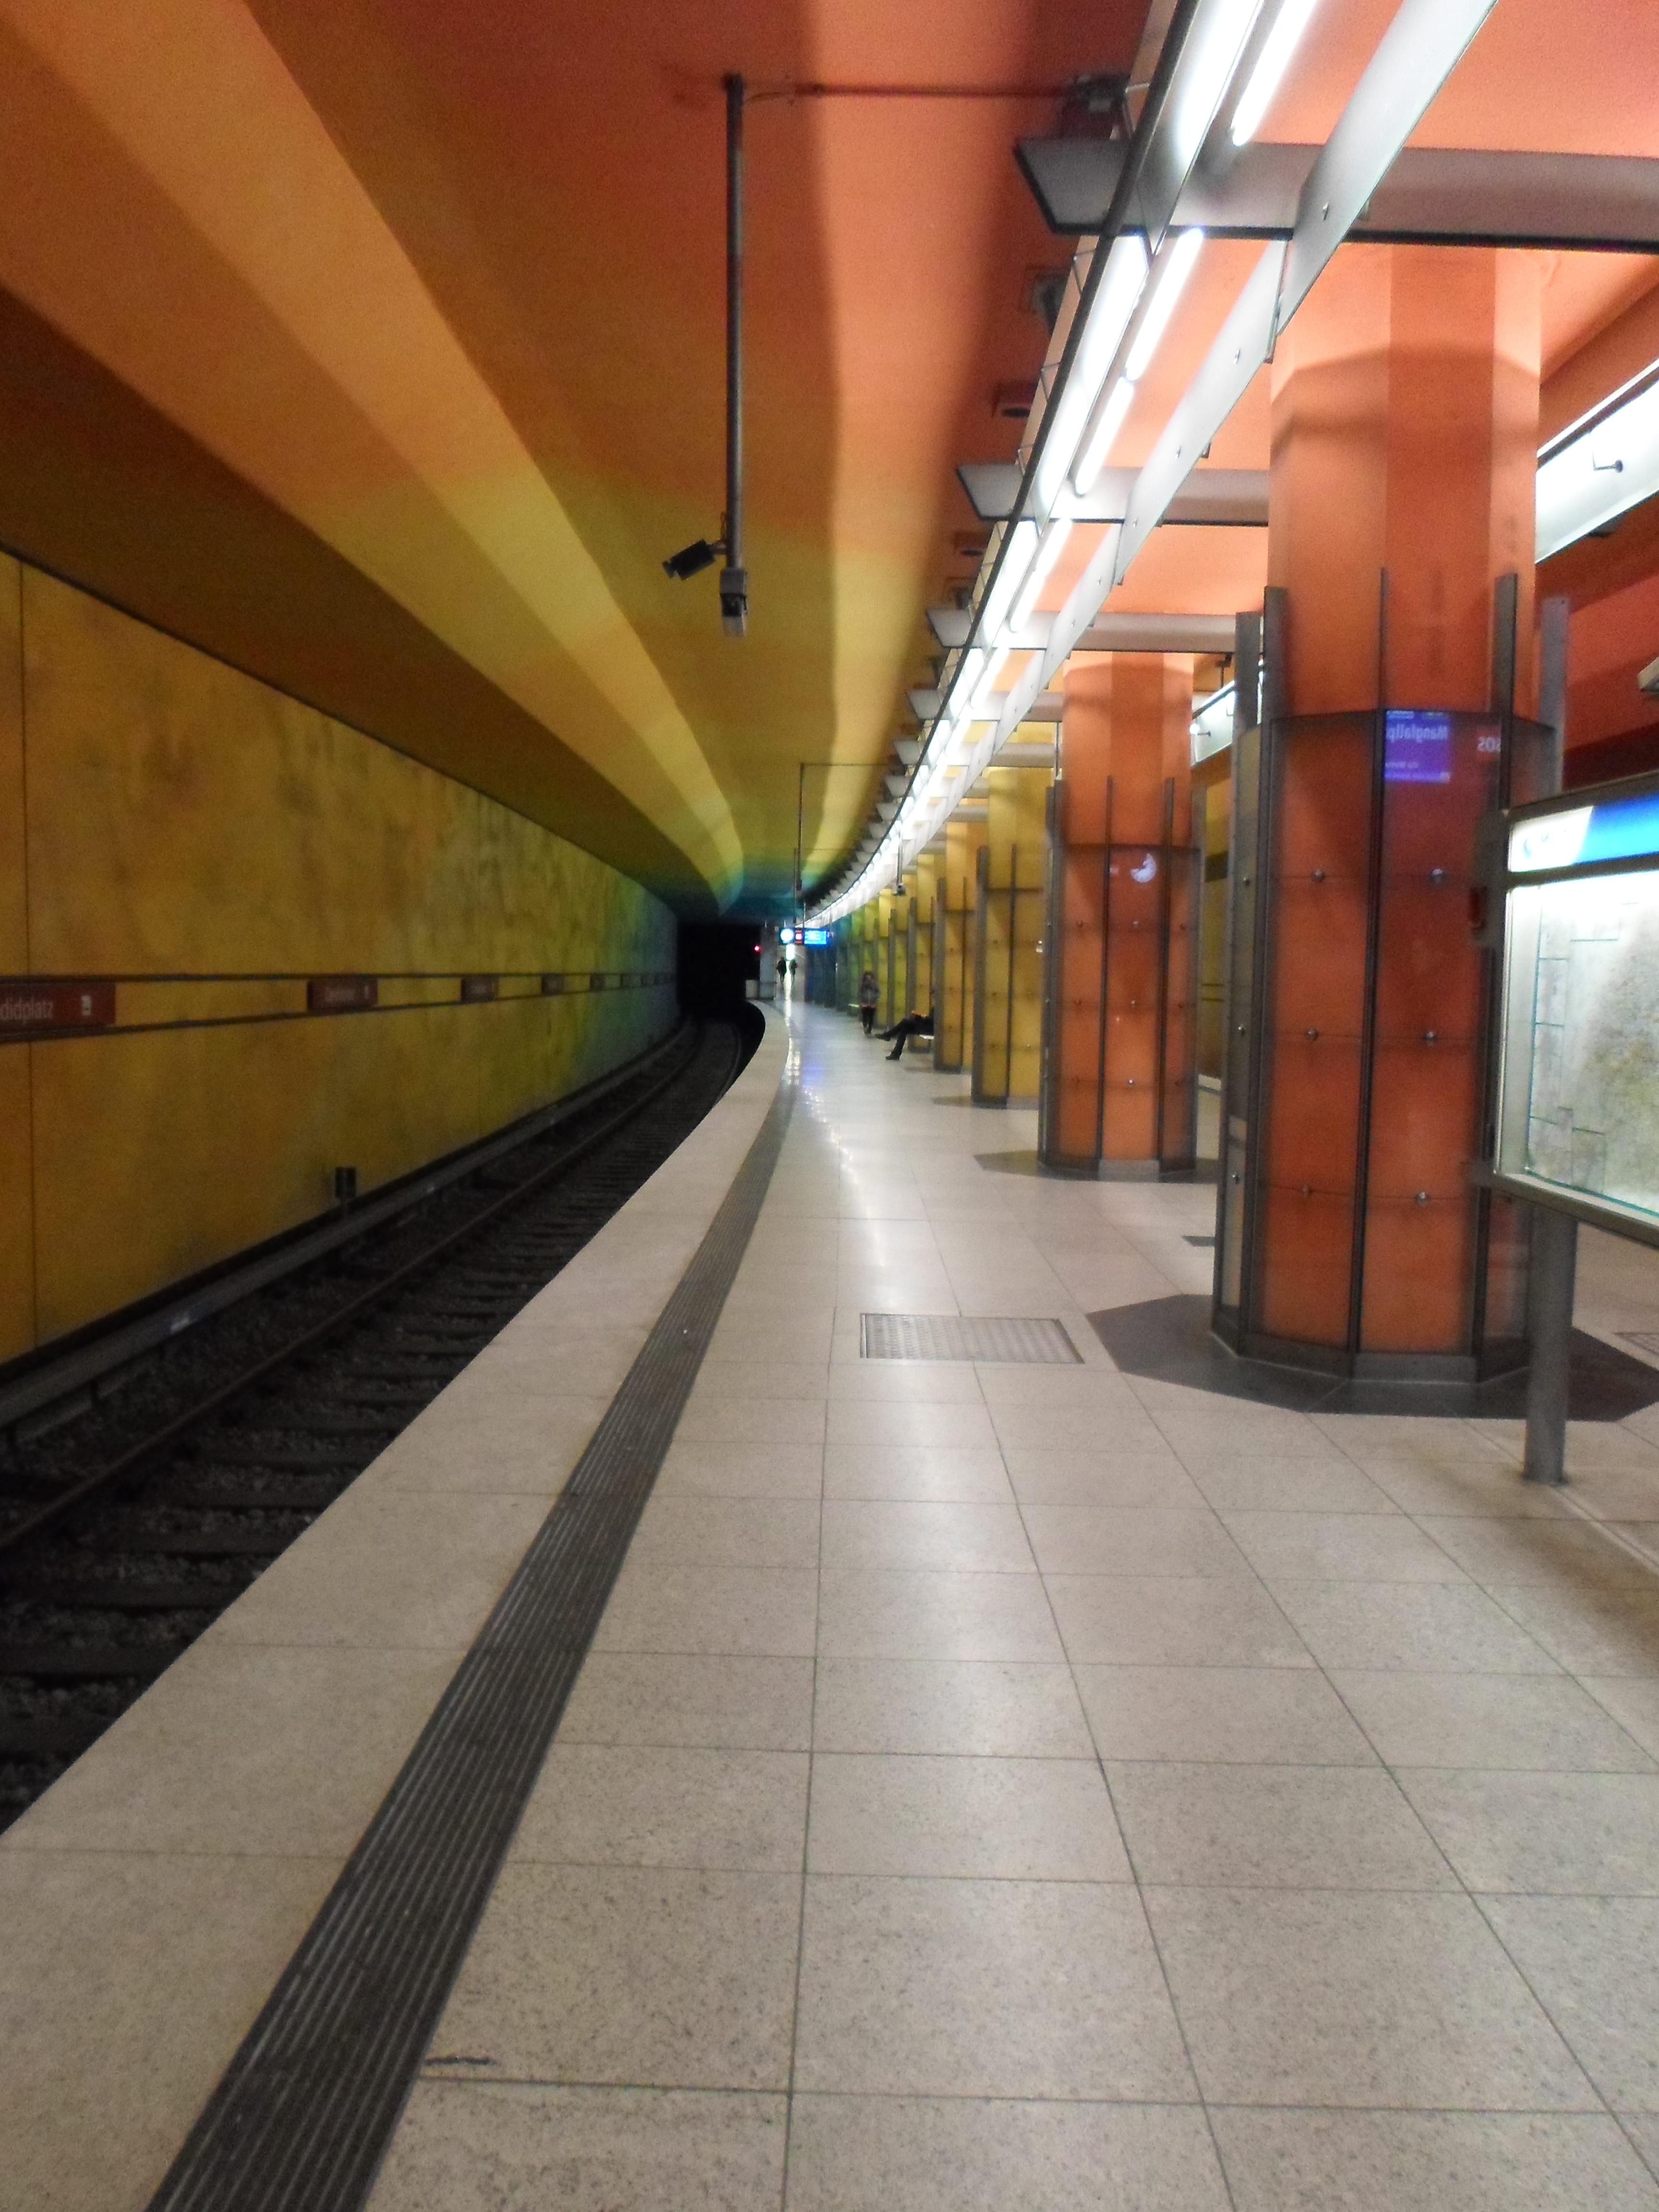
floor, subway, metro, transport, platform, public transport, stairs, munich, flooring